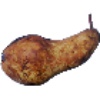
Label: Pear Abate 1